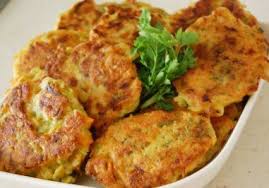
Yemek: mucver